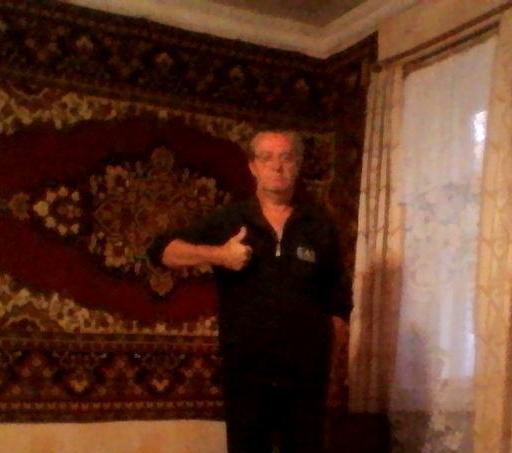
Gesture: like